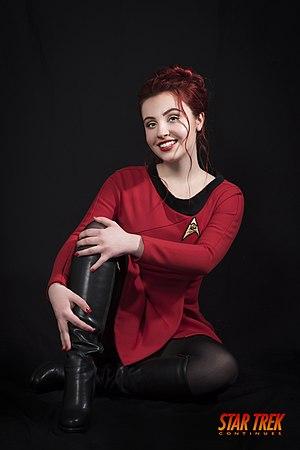
Emie Morissette - Actrice dans Star Trek Continue
Emie Morissette, née le 28 juillet 2000, est une peintre et actrice canadienne-française.